John Barbirolli

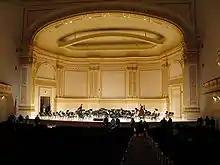
Carnegie Hall, New York, where Barbirolli conducted from 1936 to 1943

Barbirolli's first concert in New York was on 5 November 1936. The programme consisted of short pieces by Berlioz and Arnold Bax, and symphonies by Mozart (the "Linz") and Brahms (the Fourth). During his ten weeks, he programmed several American novelties including Charles Martin Loeffler's tone-poem "Memories of My Childhood", a symphony by Anis Fuleihan, and Philip James's "Bret Harte" overture. He also conducted Serge Koussevitzky's Double Bass Concerto. The players told the Philharmonic management that they would be happy for Barbirolli to be appointed to a permanent position. The outcome of this was an invitation to him to become music director and permanent conductor for three years starting with the 1937–38 season. At the same time as this great change in his professional life, Barbirolli's personal life was also transformed. His marriage had not lasted; within four years he and Marjorie Barbirolli had been living apart. In 1938 she sued for divorce on the grounds of his desertion. The suit was undefended, and the divorce was granted in December 1938. In 1939, Barbirolli married the British oboist Evelyn Rothwell. The marriage lasted for the rest of Barbirolli's life.